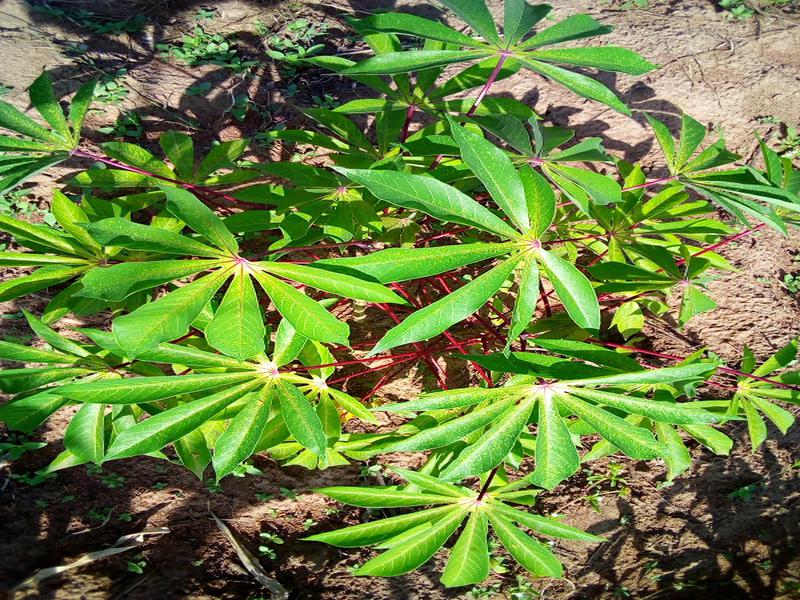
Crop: cassava
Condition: green_mottle